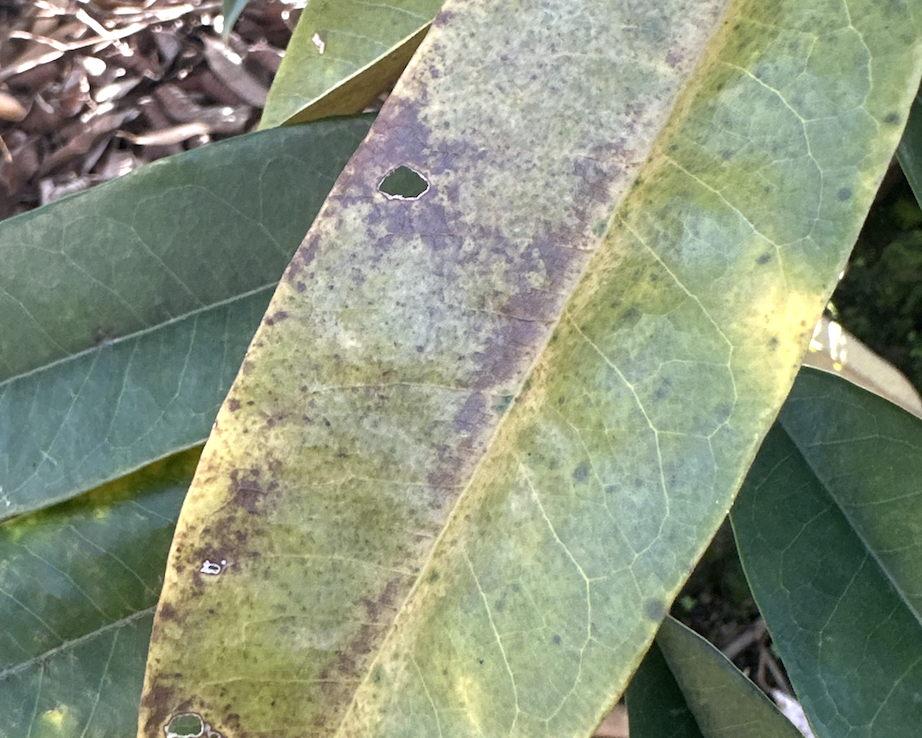
Label: sooty_mold